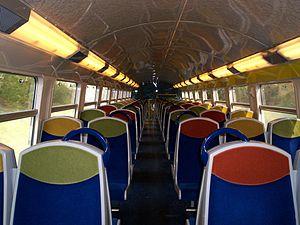
Intérieur d'un Z20500 Rénové
Le réseau express régional d'Île-de-France, couramment appelé « RER » en France, est un réseau de transport en commun au gabarit ferroviaire desservant Paris et son agglomération, faisant partiellement partie du réseau régional dénommé Transilien. Constitué de cinq lignes, il comporte 249 points d'arrêt pour 587 km de voies et est fréquenté par 2,7 millions de voyageurs par jour. Pour des raisons historiques, une partie du réseau est gérée par la RATP tandis que le reste fait partie du réseau SNCF.
Les Z 20500 sont des rames automotrices à deux niveaux bicourant 1 500 volts et 25 000 V destinées au service RER et Transilien. Ces rames constituent le matériel ferroviaire voyageurs le plus important en nombre en Île-de-France après les Z50000 et circulent sur tous les réseaux de la région. Familières aux usagers du réseau francilien, elles ont été fabriquées de 1988 à 1998 à 194 exemplaires. Six autres rames de type similaire à quatre caisses longues, les Z 92050, livrées puis acquises en 1996 par la région Nord-Pas-de-Calais, ont été transformées en Z 20500 en 2015.